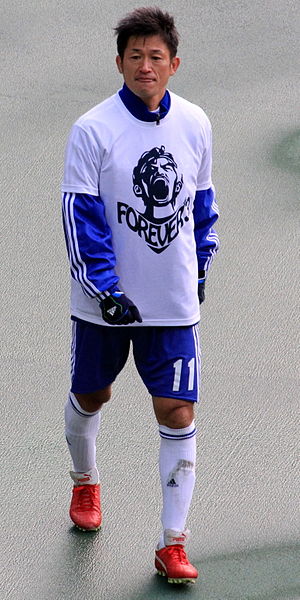
Kazuyoshi Miura
Kazuyoshi Miura er en japansk fodboldspiller.